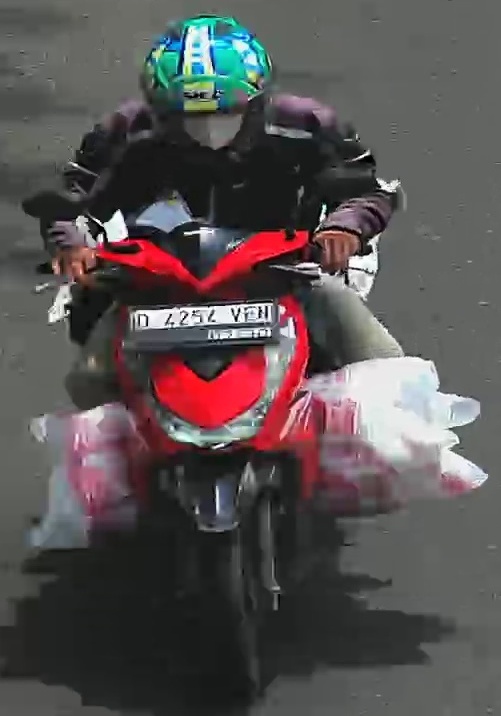
person-with-helmet: 1
person-without-helmet: 0